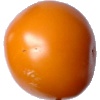
Label: Tomato Yellow 1